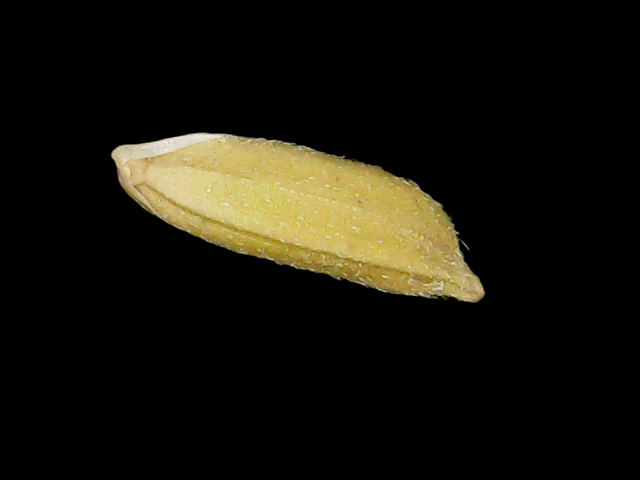
Rice variety: Binadhan17